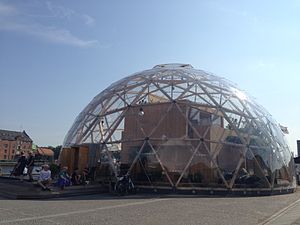
Dome of Visions
Dome of Visions, ved Søren Kierkegaards Plads i København, 2014
Dome of Visions er en geodætisk kuppel bygget i en konstruktion af kertotræ, beklædt med trekantede transparente plader af polycarbonat. Efter aftale med producenten kan polycarbonaten leveres tilbage efter brug, og således genanvendes i ren form. Konstruktionen har en diameter på 21 meter og er 10,5 meter høj, hvilket skaber et grundareal på 350 kvadratmeter. Kuppelformen kaldes ofte for en DOME, og konstruktionen er opført på basis af ideer udtænkt af den amerikanske fremtidsforsker og arkitekt Richard Buckminster Fuller. Han studerede minimalkonstruktioner, hvor den såkaldte geodætiske kuppel anvendes som ydre facadeløsning.